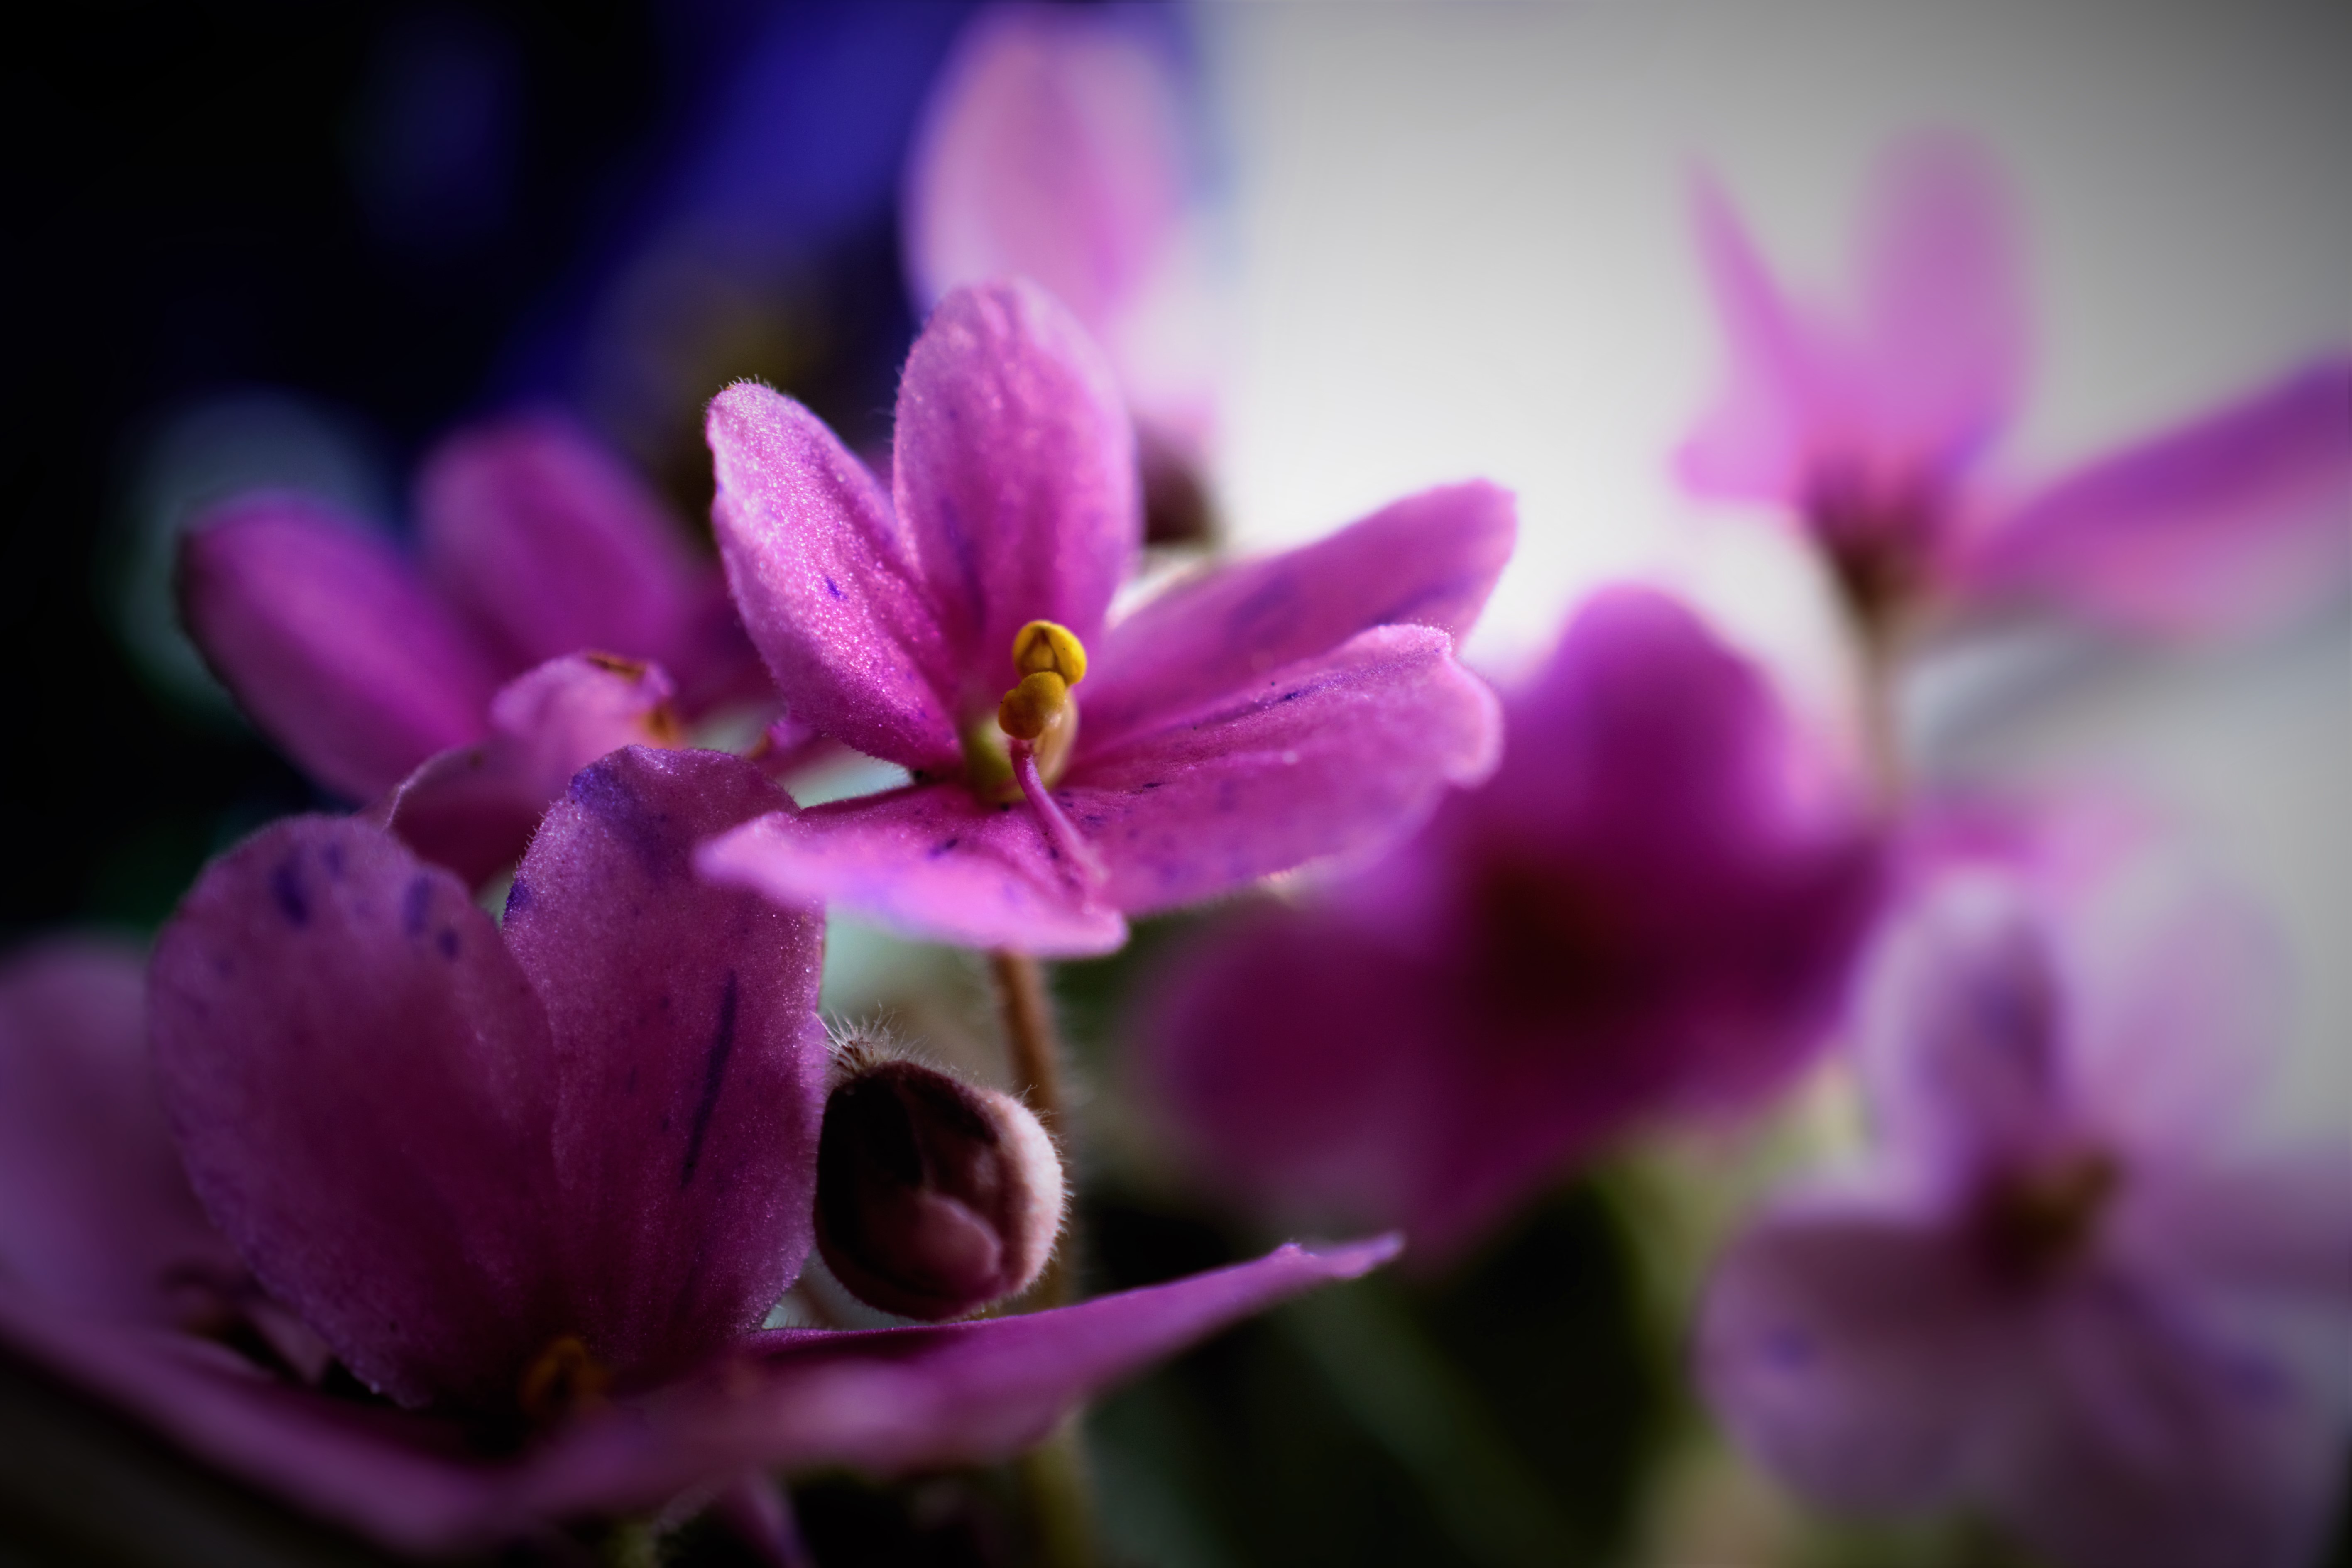
violets, flower, pink, purple, leaf, petals, spring, nature, plant, beauty, petal, terrestrial plant, violet, magenta, blossom, herbaceous plant, flowering plant, Pedicel, close up, twig, annual plant, macro photography, art, perennial plant, wildflower, plant stem, pollen, moth orchid, still life photography, groundcover, violet family, lily family, crocus, cattleya, orchid, allium, wood, four o clock family